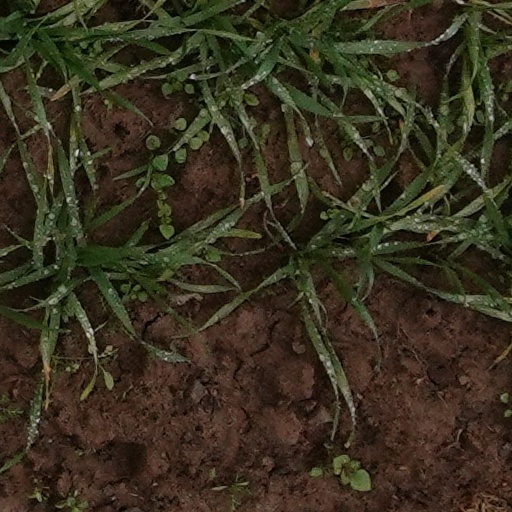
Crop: wheat